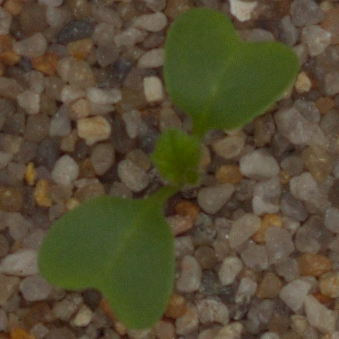
Label: charlock